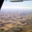
Label: plain